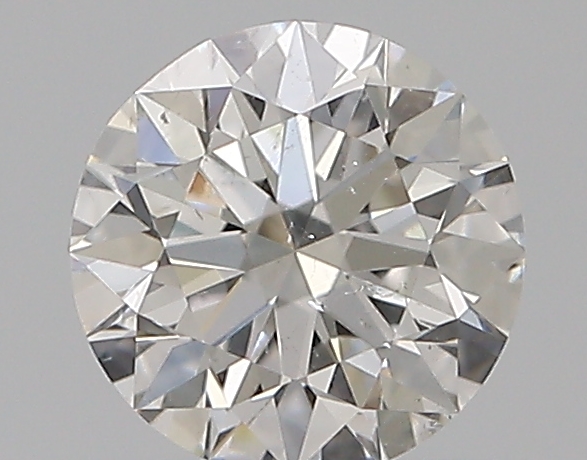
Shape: round
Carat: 0.52
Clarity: SI1
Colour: F
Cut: EX
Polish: VG
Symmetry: EX
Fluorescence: N
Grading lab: GIA
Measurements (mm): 5.12 x 5.15 x 3.18